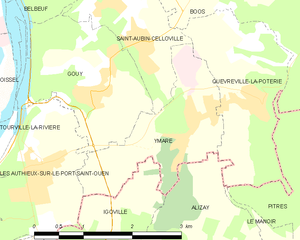
Carte des communes françaises Ymare